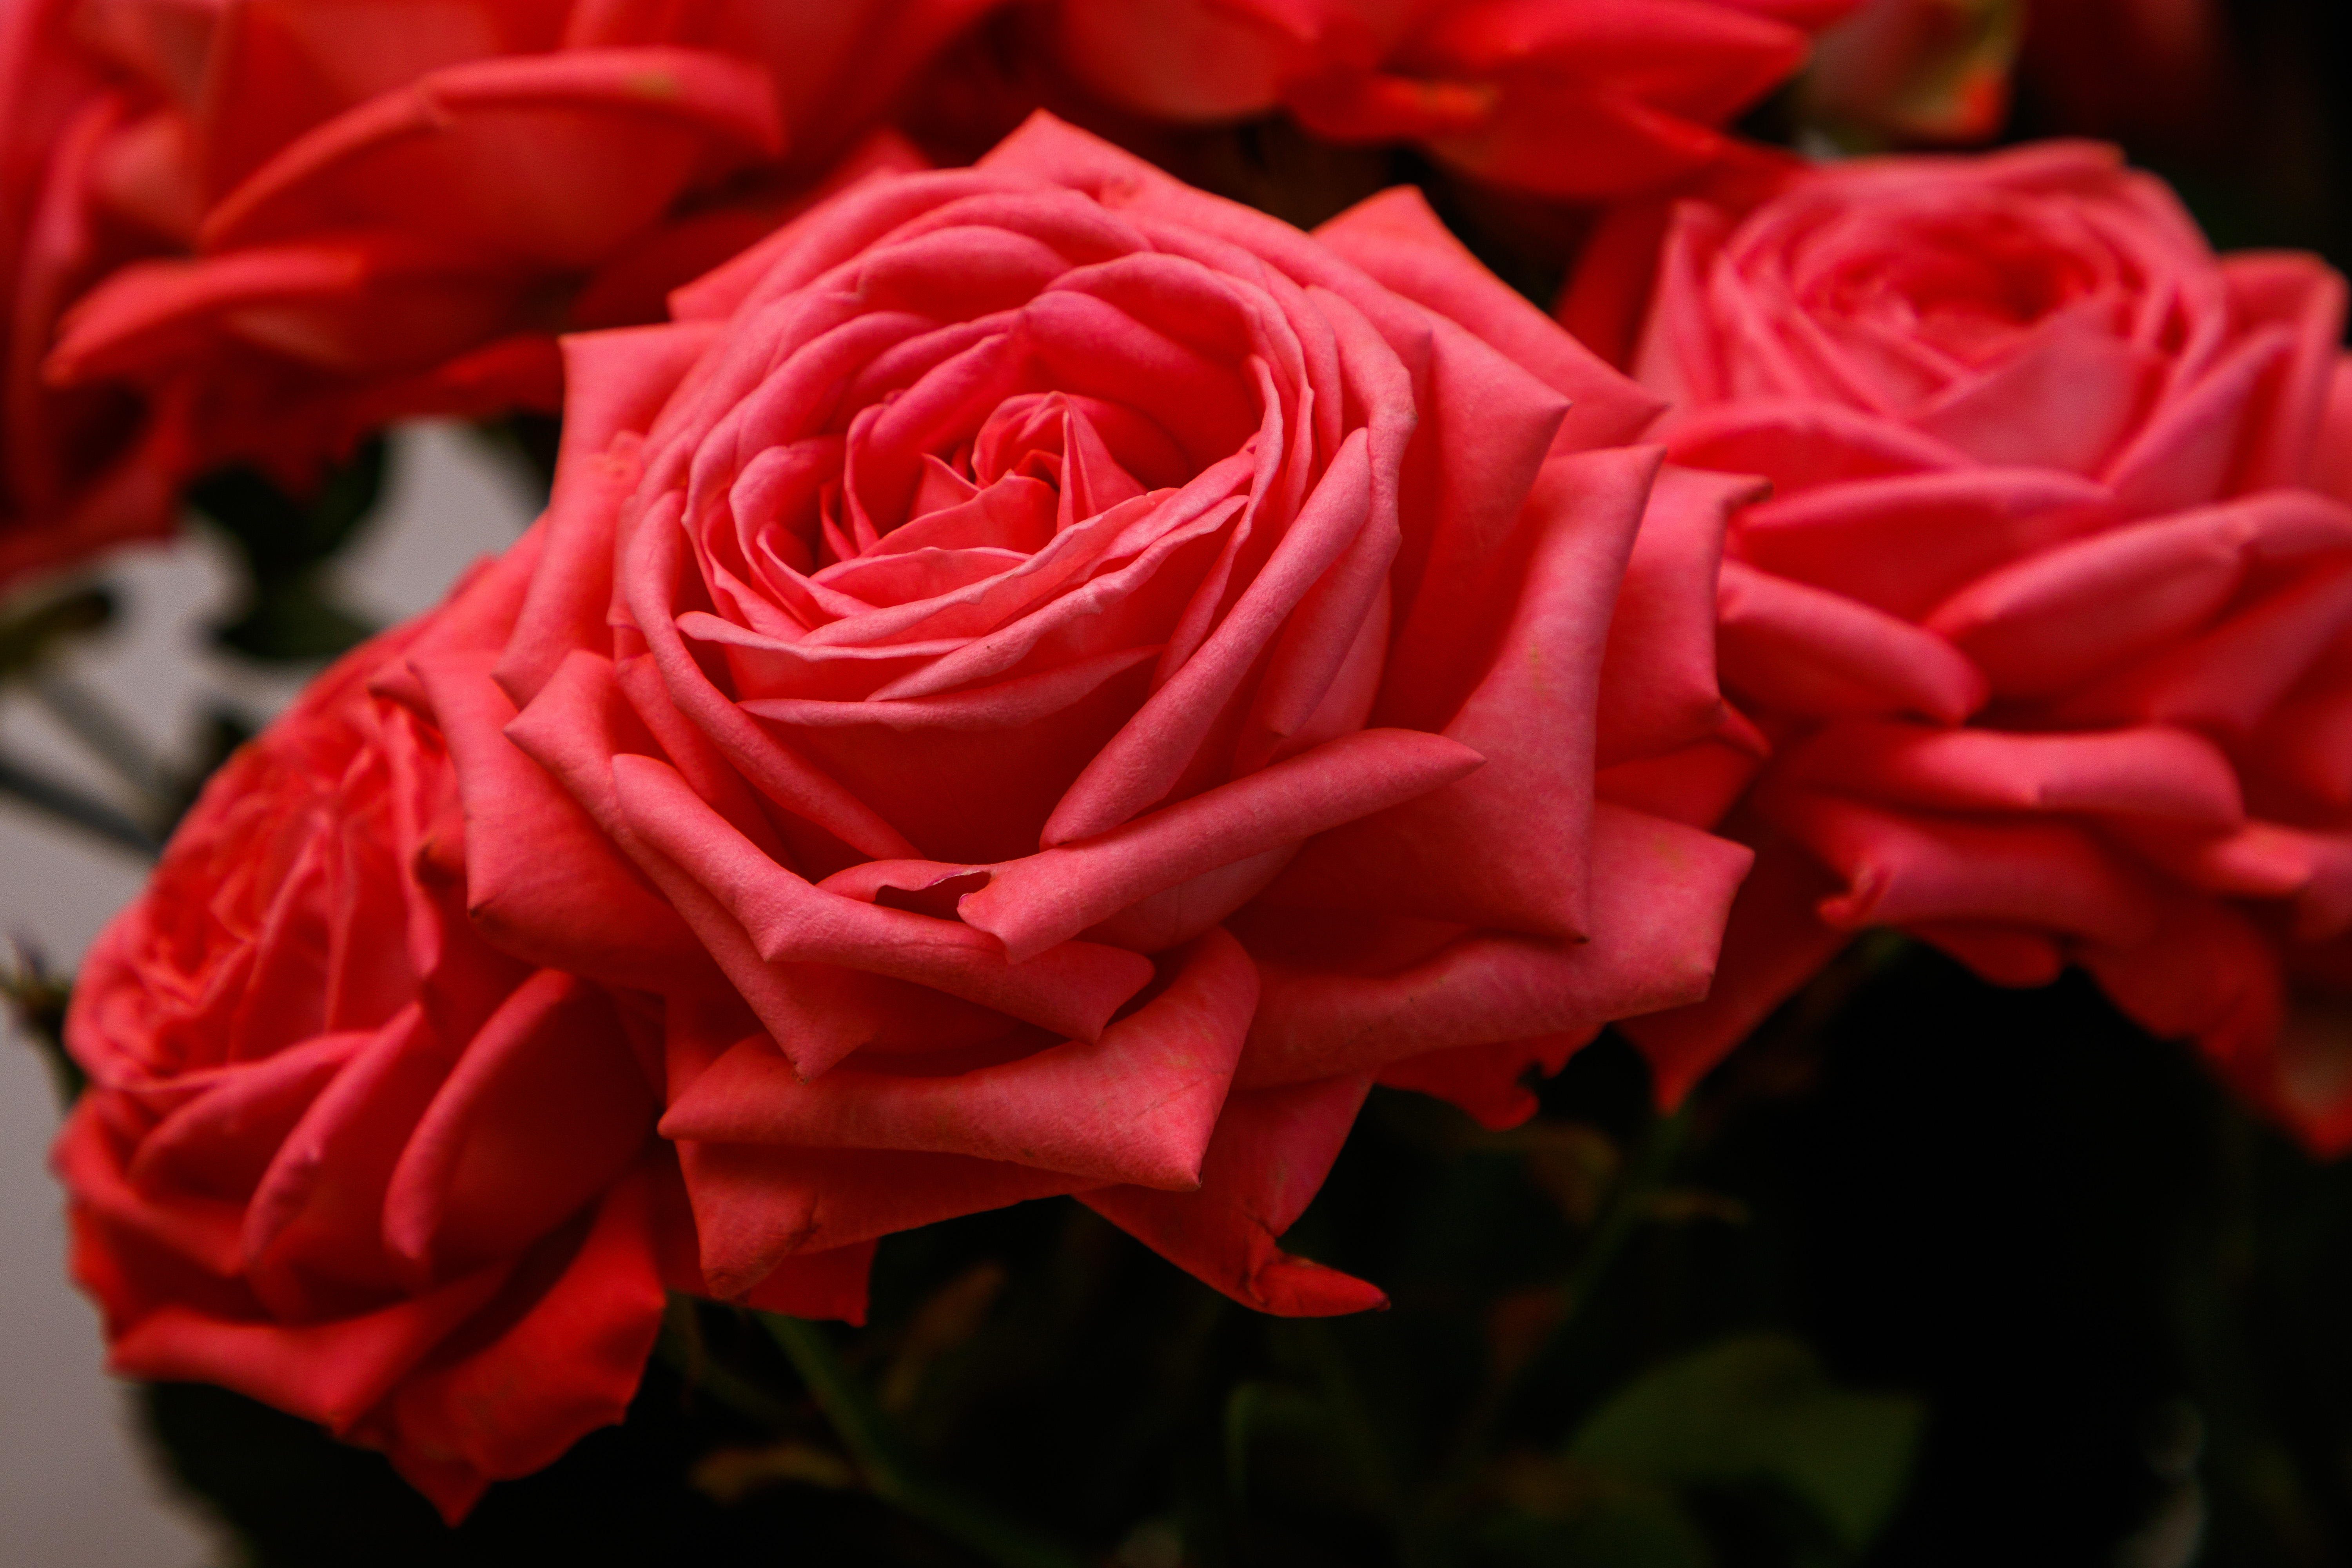
flowers, petals, nature, colorful, flower, flower garden, smell, living, happiness, summer, bloom, plants, garden, village, rural area, petal, red, pink, rose family, flowering plant, rose order, garden roses, carmine, rose, annual plant, close up, floristry, Hybrid tea rose, herbaceous plant, perennial plant, floribunda, cut flowers, rosa centifolia, still life photography, flower arranging, begonia, wedding ceremony supply, bouquet, camellia